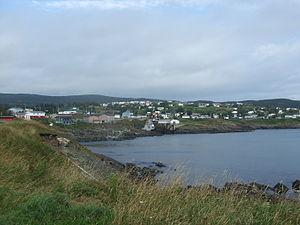
Pouch Cove est une ville de la province canadienne de Terre-Neuve-et-Labrador.